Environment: lab
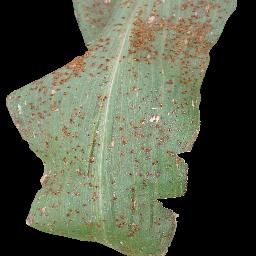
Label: common_rust